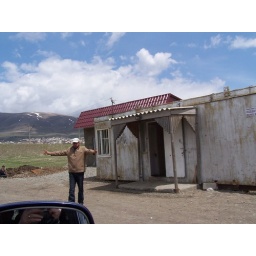
Men selling fish along the road near Lake Sevan advertise the length of their fish